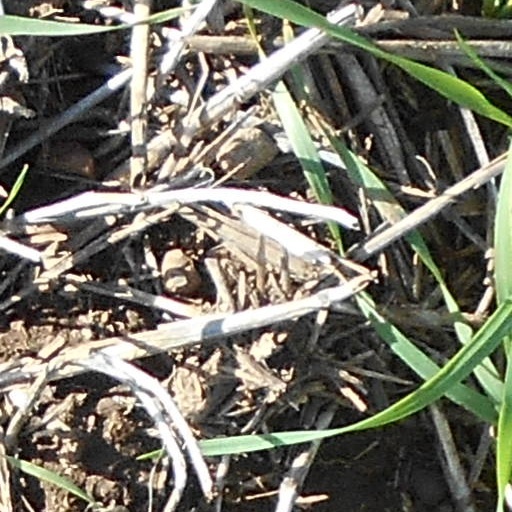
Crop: wheat